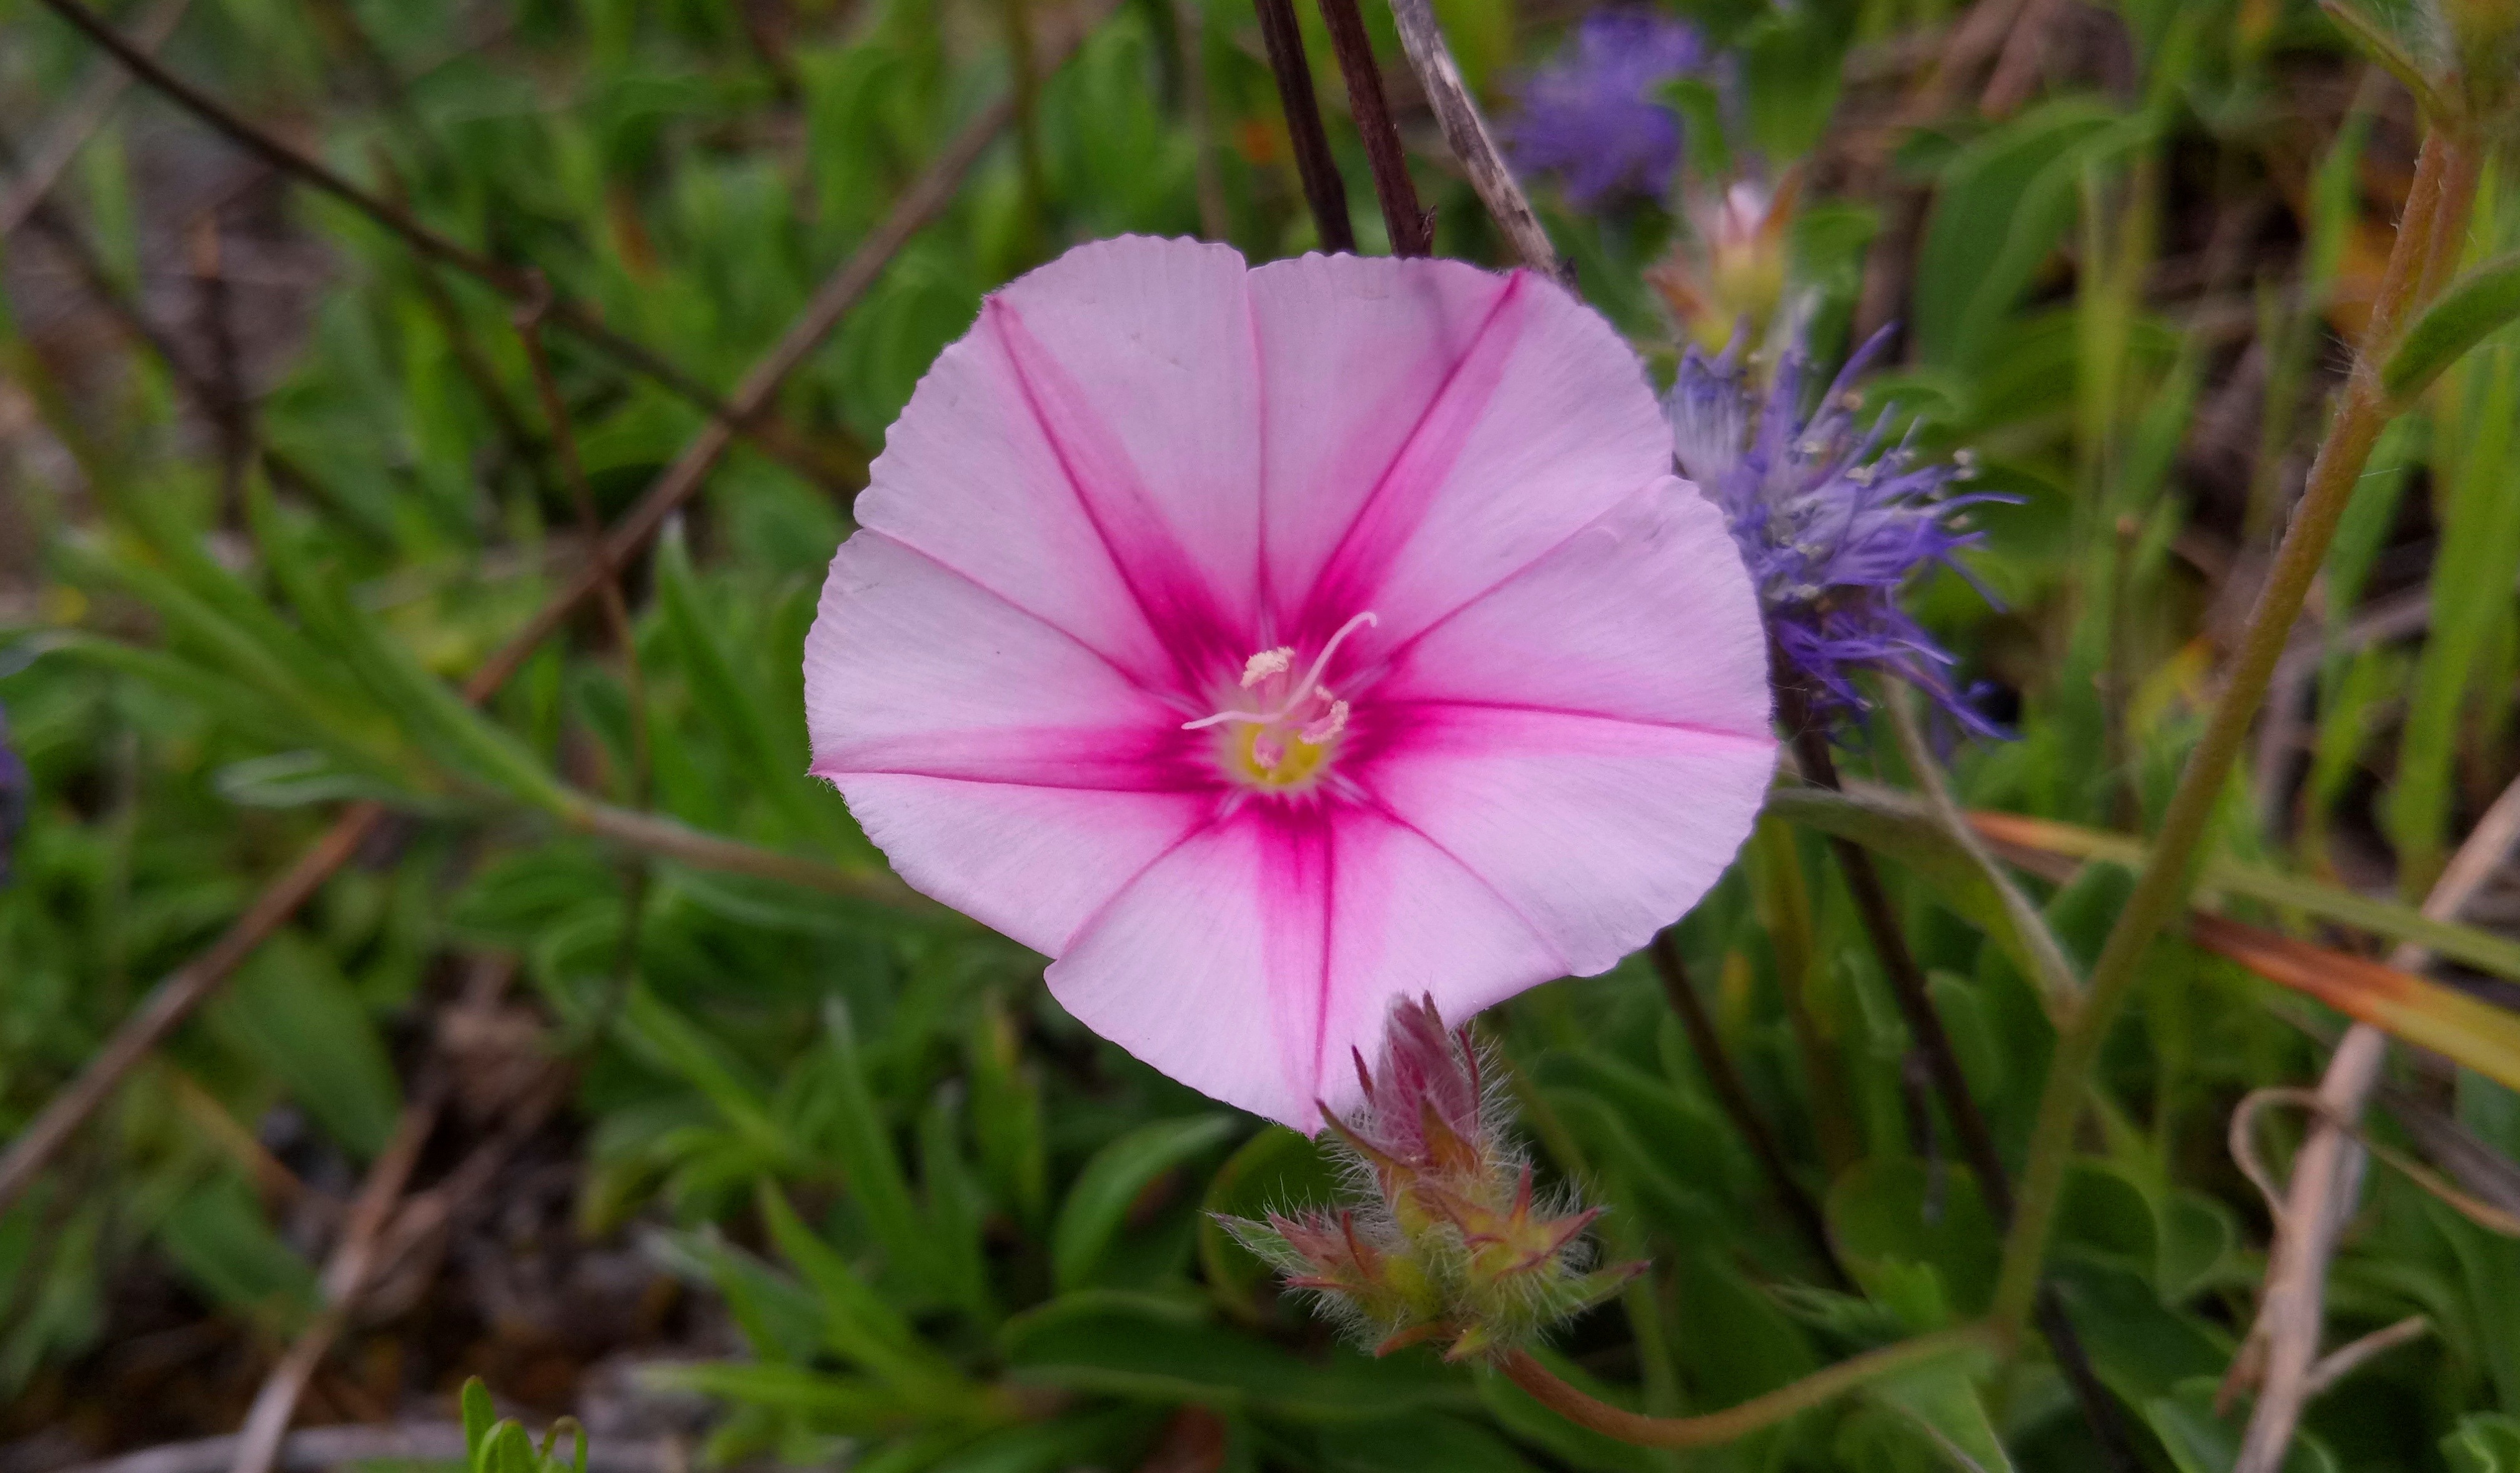
flower, nature, beauty, greenery, grass, flowering plant, plant, petal, morning glory family, botany, wildflower, morning glory, annual plant, geraniaceae, solanales, geranium, beach moonflower, dianthus, pink family, four o clock family, perennial plant, wood sorrel family